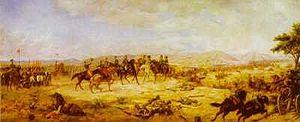
2 décembre, France : mise à la retraite, le jour anniversaire d’Austerlitz, des officiers généraux ayant le maximum d’ancienneté dans leur grade, presque tous d’anciens soldats de l’Empire. Cette maladresse soulève des remous dans les milieux militaires.